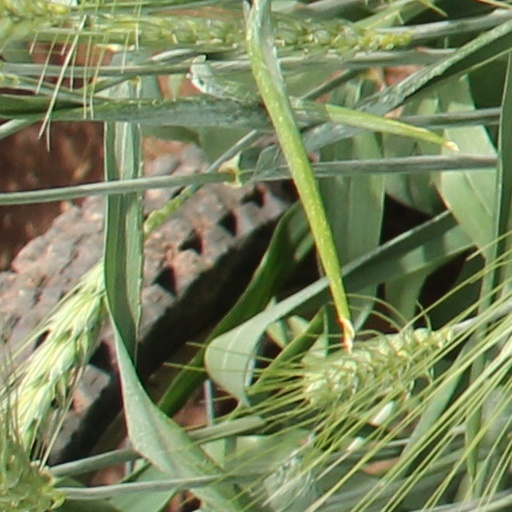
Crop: wheat